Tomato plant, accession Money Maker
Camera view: vertical (180 deg); turntable rotation: 270 degrees
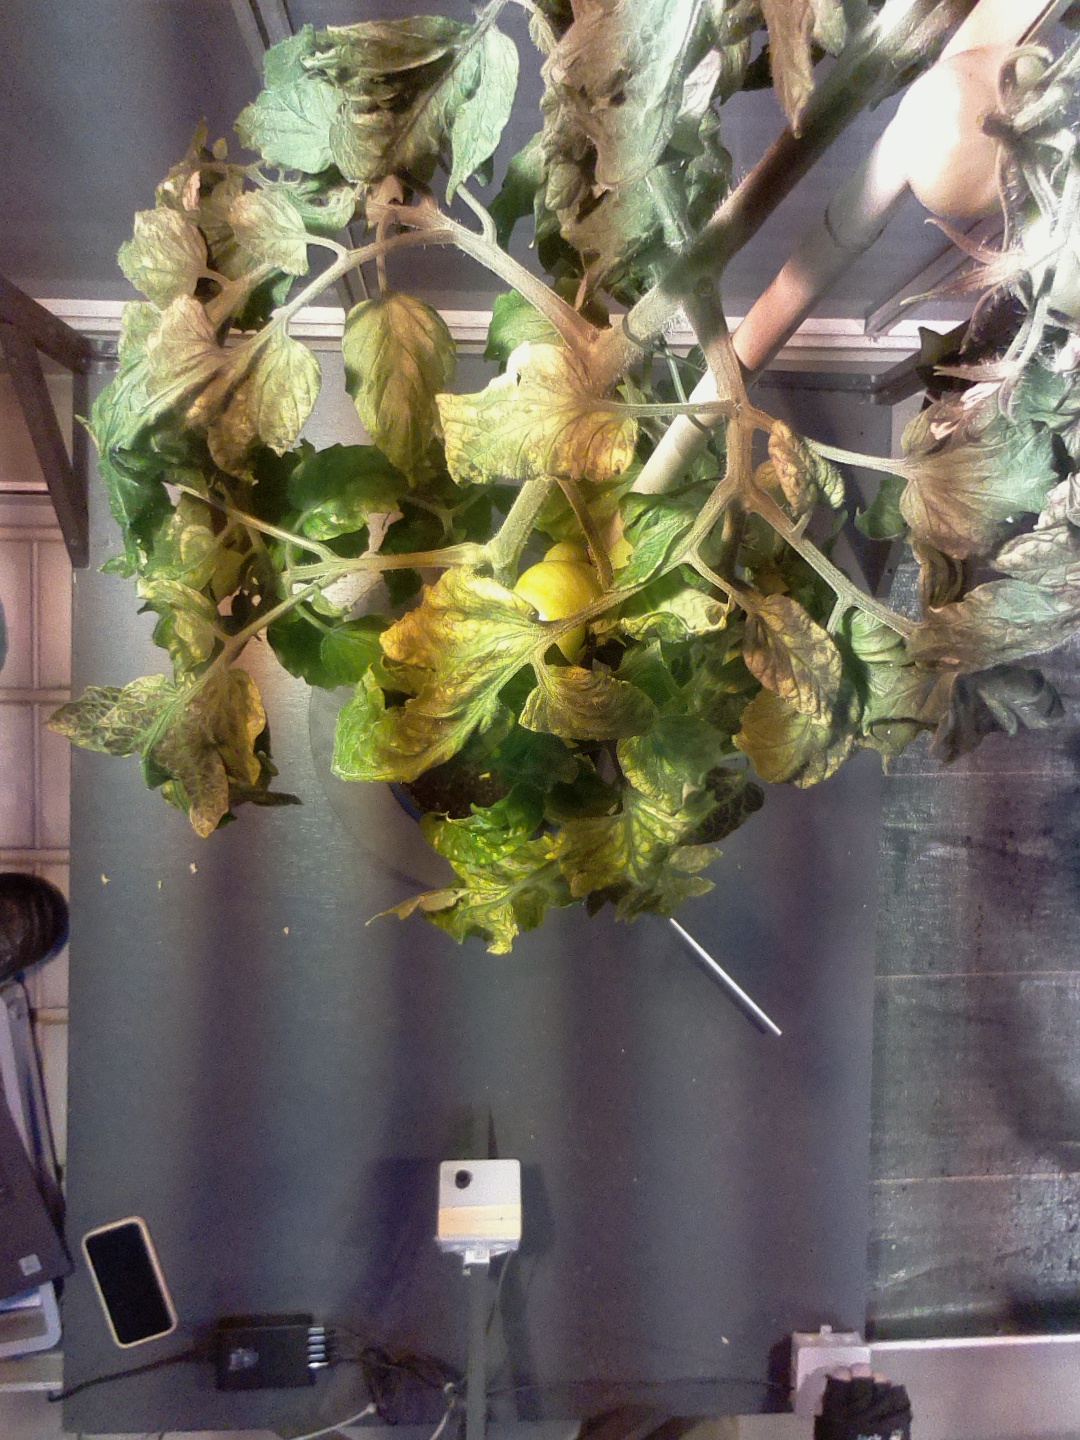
BBCH growth stage 76: 60%-70% of final fruit size